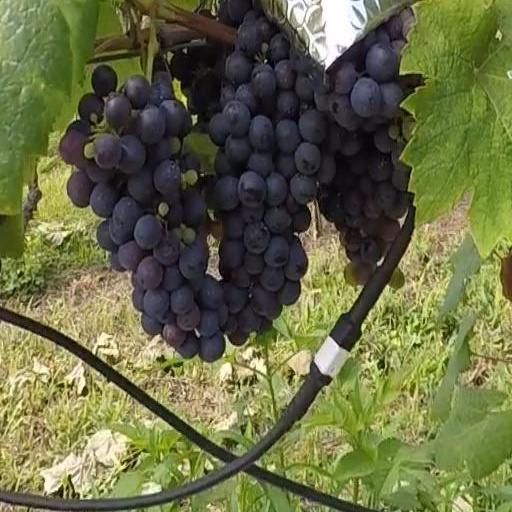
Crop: grape